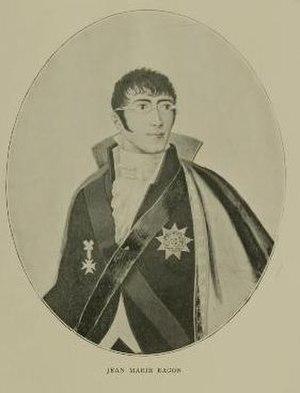
Jean-Marie Ragon de Bettignies né le 25 février 1781 à Bray-sur-Seine et mort en 1862 à Bruges est un franc-maçon, auteur et éditeur français.